Callaway Gardens

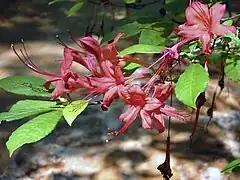
Plumleaf azalea

When the Great Depression struck in 1929, much of Harris County land was former cotton fields that were "worn out", depleted of nutrients after nearly 100 years of cultivation. Former Callaway Mills Chairman Cason Callaway and his wife, Virginia, acquired vast tracts of property in stages, eventually reaching . Callaway originally conceived of developing the garden in 1930 after he discovered a rare azalea, "Rhododendron prunifolium" (plumleaf), growing in the area.